We Weren't Given Anything for Free

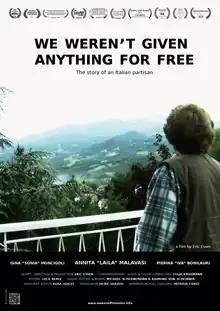
English film poster

We Weren't Given Anything for Free is a 2014 documentary film directed by Eric Esser. The film is a portrayal of former partisan and later trade unionist Annita Malavasi, who, using the code name Laila, counted as one of the few high-ranked women in command in the Italian Resistance Movement during the German occupation of Italy in the Second World War.